Robin Halliday Macartney

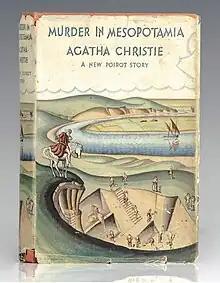
Agatha Christie, "Murder in Mesopotamia", dust jacket of the first edition, 1936

The first book, "Murder in Mesopotamia", is set in the expedition house of the fictional excavation site Tell Yarimjah on the banks of the Tigris. While the dig is based on Leonard Woolley's excavation of Ur of the Chaldees, where Agatha Christie and Max Mallowan had first met, Macartney's cover recalls the excavation at the ancient city of Dura-Europos which he had visited with the Mallowans on 8 November 1934 during the Habur Survey. It shows a view of the Euphrates and Mesopotamia from the high escarpment at Dura-Europos. At the same time it provides a glimpse of the excavation where little staffage figures are busy at work or watching. An old horseman directs the view into the deep cut in the ground. His cloak and the sails of a felucca are the only instances of strong colour, and the reflection of the sails in the water is the only deviation of the simplified and repetitive forms.